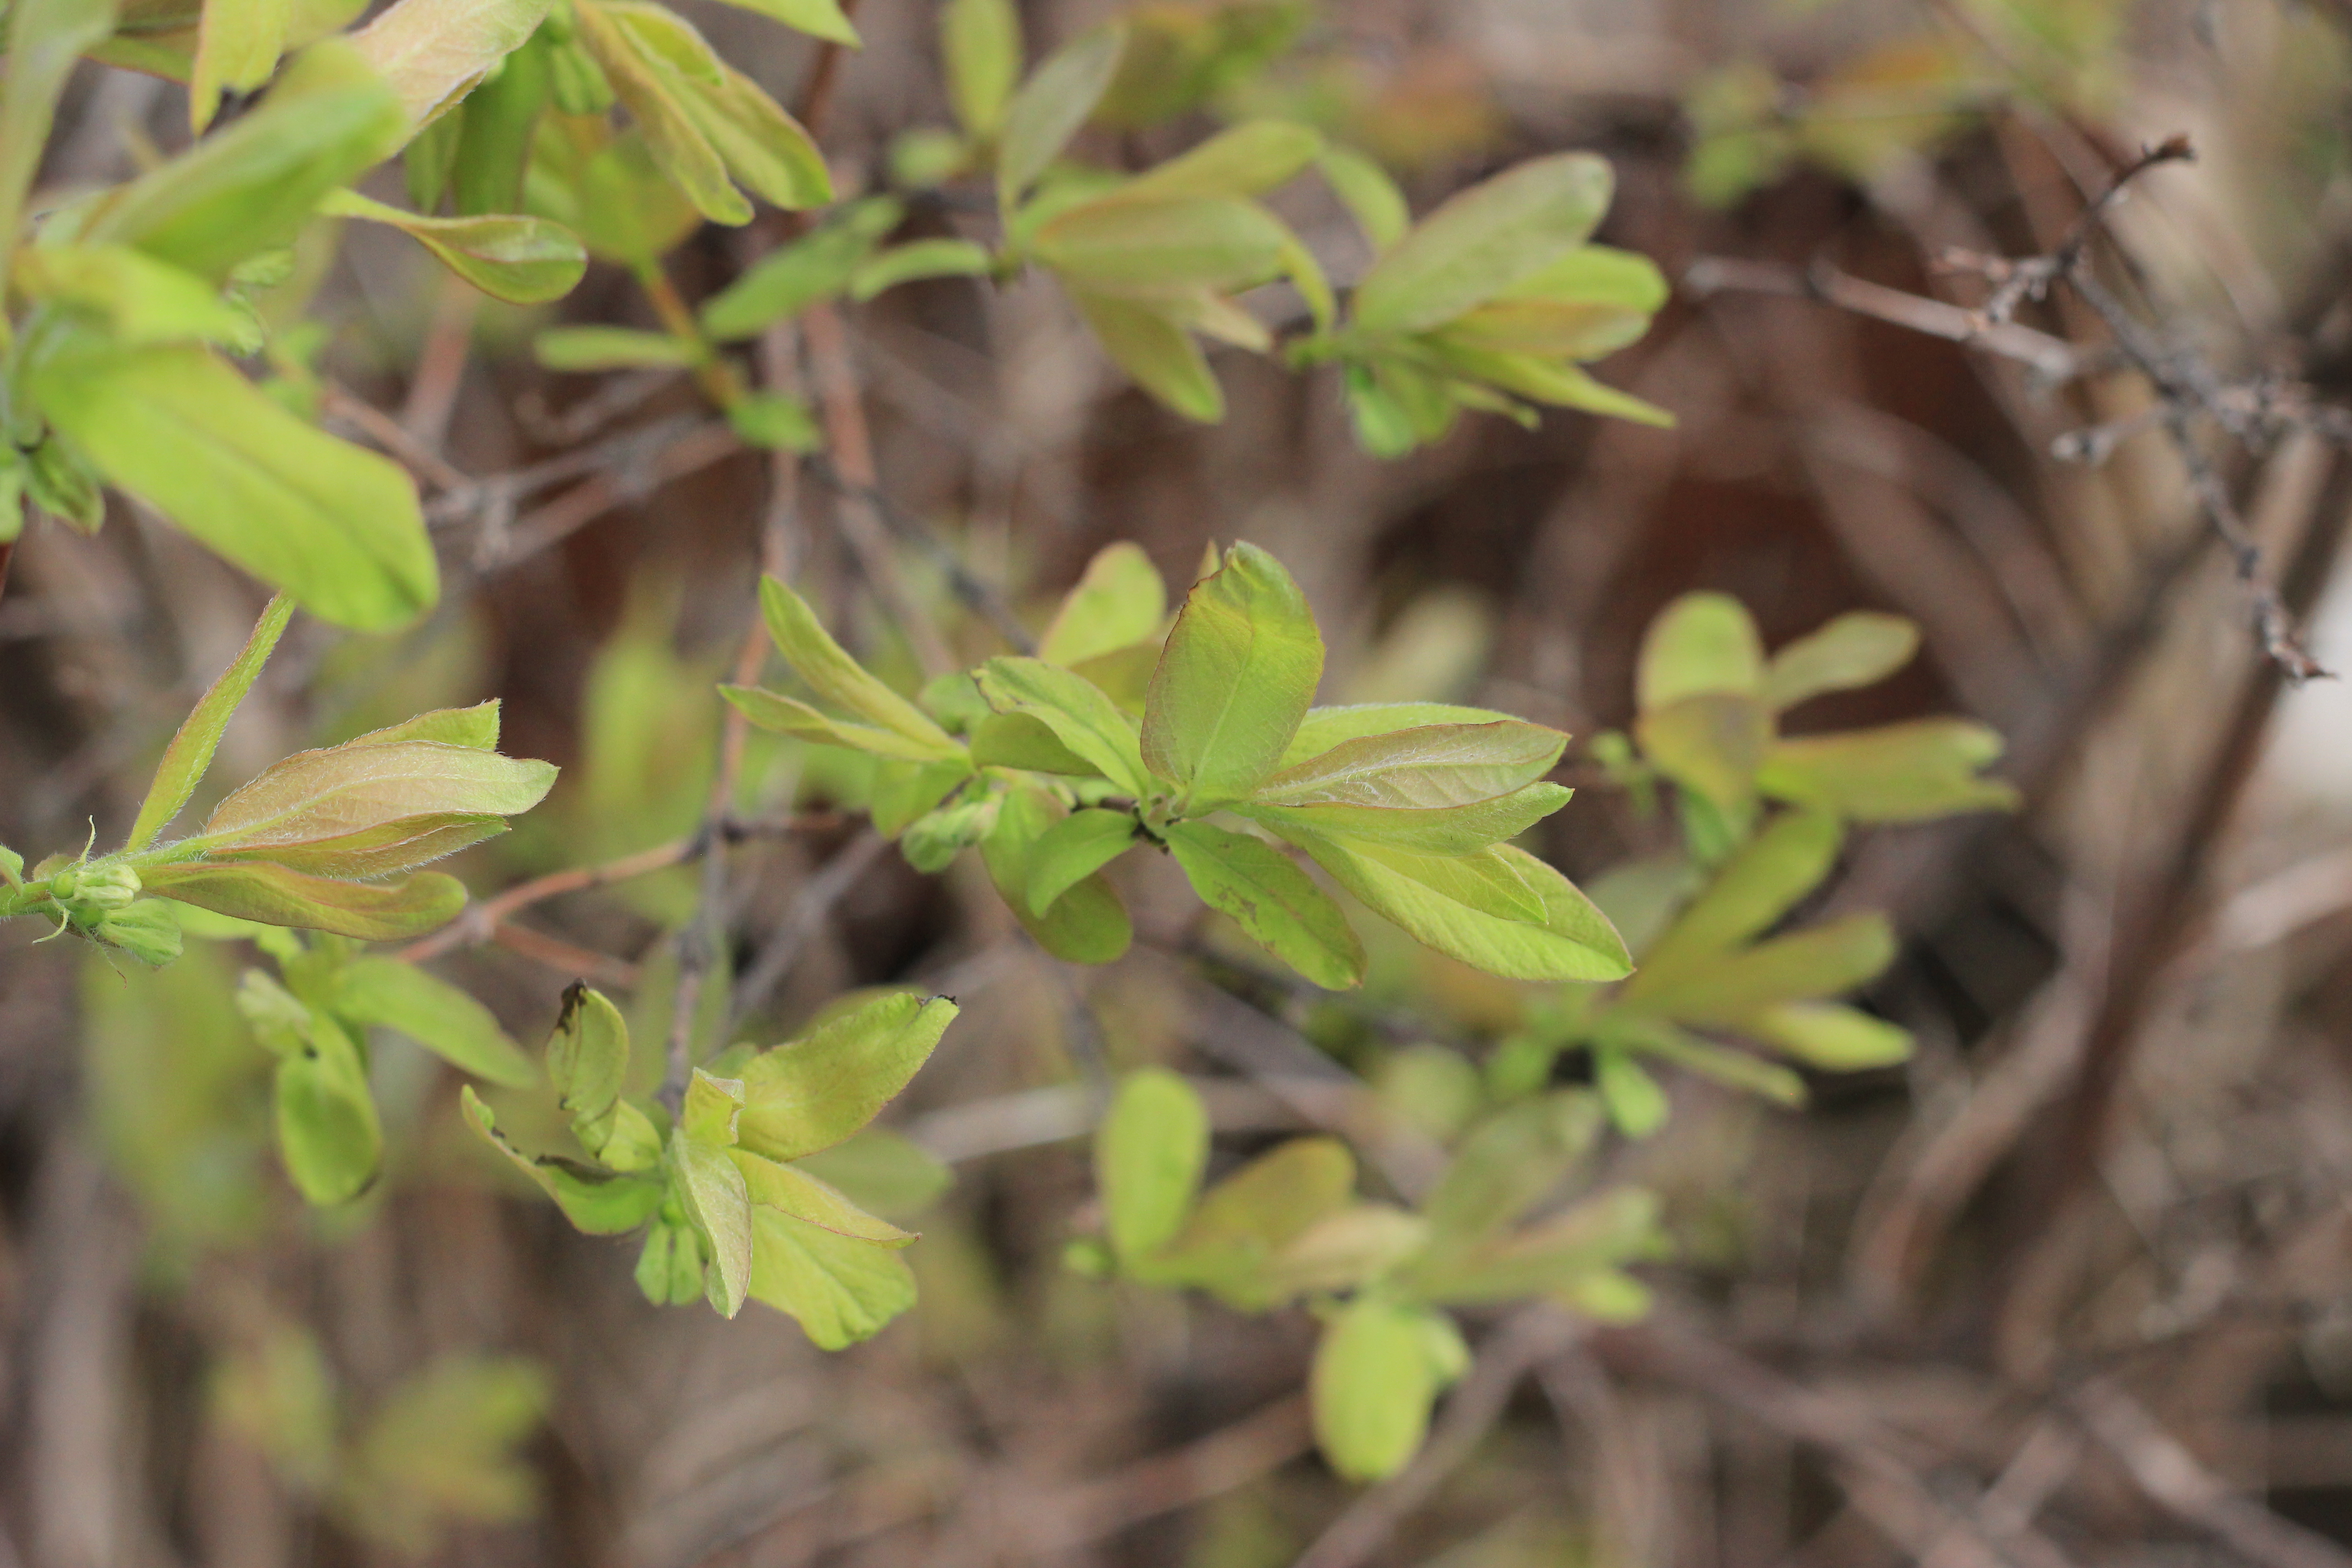
garden, vegetable garden, berries, spring, shoot, tree shoot, bush, bush shoot, honeysuckle, leaves, new branch, plant, leaf, terrestrial plant, groundcover, twig, flowering plant, tree, grass, subshrub, herbaceous plant, herb, plant stem, annual plant, shrub, Pittosporaceae, soil